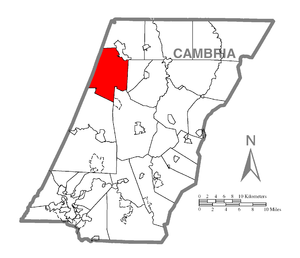
Barr Township est un township, situé au nord-ouest du comté de Cambria, aux États-Unis. En 2010, il comptait une population de 2 056 habitants.